Public housing estates in Ma On Shan

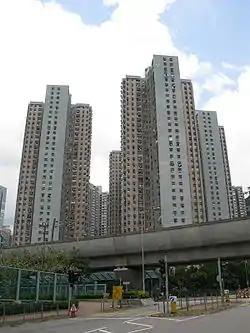
Kam Lung Court

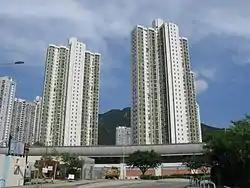
Kam On Court

Kam On Court is a HOS court on the reclaimed land in Ma On Shan, next to Heng On Estate and MTR Heng On station. It has three blocks built in 1987.